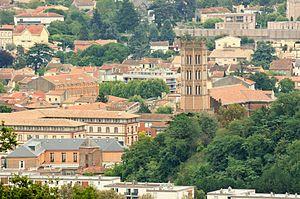
La ville de Pamiers (Ariège, Midi-Pyrénées, France) vue des coteaux
L'unité urbaine de Pamiers est une unité urbaine française centrée sur la ville de Pamiers, sous-préfecture du département de l'Ariège au cœur de la première agglomération urbaine du département.